Chausie

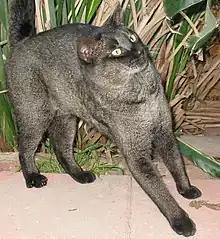
Adult Chausie of the black grizzled tabby variety.

Black grizzled tabbies are unique to the Chausie breed among domestic cats. The grizzled pattern comes from the jungle cat; it is never found in domestic cats unless they have "F. chaus" ancestors. The kittens are often born completely black, although occasionally they may have a bit of light colored fur on the chin or neck at birth. As the kittens get older, they begin to look more and more like tabbies. However, they are tabbies with black on black markings. That is, the background color is a sort of dark brownish black, and the markings, such as the mid-line stripe on the spine, are pure black. In addition, alternating bands of off-white appear on individual hairs in the background color. The bands are along the middle of each hair. The root of each hair is mousey gray, while the tip of each hair is black. The off-white banding or "ticking" usually appears first on the neck, chin, and belly, as well as the insides of the ears. Later, the grizzling will often extend up the sides from belly to almost the spine. In the most heavily grizzled cats, the grizzling extends over the back of the neck, on the face, and even on the legs and tail. Usually the grizzling is complete by age 3 years. Grizzling does have a wide range of expression, however, and some cats never have more than a few banded hairs in the ears or in one spot on the belly, occasionally not even that.